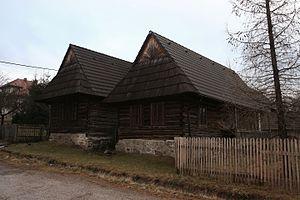
Maisons rurales en bois de Budiš, Slovaquie.
Budiš est un village de Slovaquie situé dans la région de Žilina.